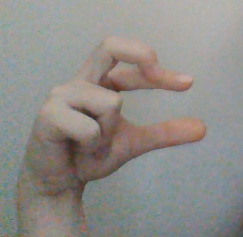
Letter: thal